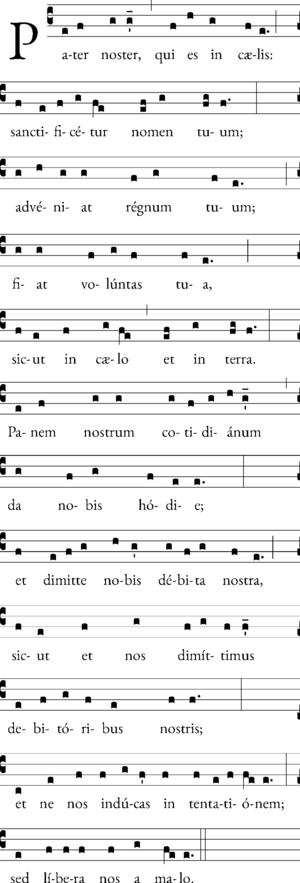
Le style syllabique est un des styles de plain-chant, où chaque syllabe est portée par une seule note.
Le latin ecclésiastique est la forme du latin qui est utilisée dans les documents de l'Église catholique romaine et dans sa liturgie.
La messe de Vatican II, messe de saint Paul VI ou messe paulinienne, parfois appelée « nouvelle messe », est la messe telle que célébrée dans la forme ordinaire du rite romain, en usage dans l'Église catholique depuis la réforme liturgique décrétée par le pape Paul VI en 1969. Cette révision a été précédée sous le même pape par des modifications mineures de la liturgie romaine. Le document de 1964, Sacram liturgiam, n'a changé la messe qu'en ordonnant l'entrée en vigueur de l'obligation imposée par le Concile Vatican II de faire une homélie les dimanches et jours de fête de précepte pendant la messe et permettant la célébration pendant la messe du sacrement de la confirmation. L'instruction de 1965 Inter oecumenici a omis le Psaume 42 et le dernier Évangile, a fait chanter ou dire à haute voix plusieurs oraisons autrefois dites en silence, a permis l'utilisation de la langue du pays dans les lectures, et a introduit la prière universelle. Paul VI a achevé la révision de la messe du rite romain en promulguant en 1969 et en publiant en 1970 une nouvelle édition du Missale Romanum.
Le Notre Père est une prière chrétienne à Dieu considéré comme le père des hommes. Il s'agit de la prière la plus répandue parmi les chrétiens, car, d'après le Nouveau Testament, elle a été enseignée par Jésus lui-même à ses apôtres.
Le rite tridentin désigne, dans la liturgie catholique, la liturgie telle que codifiée à la suite du concile de Trente et employée de manière canonique par la plus grande partie de l'Église latine jusqu'à la réforme liturgique opérée par Paul VI à la fin des années 1960 dans le contexte du concile Vatican II.